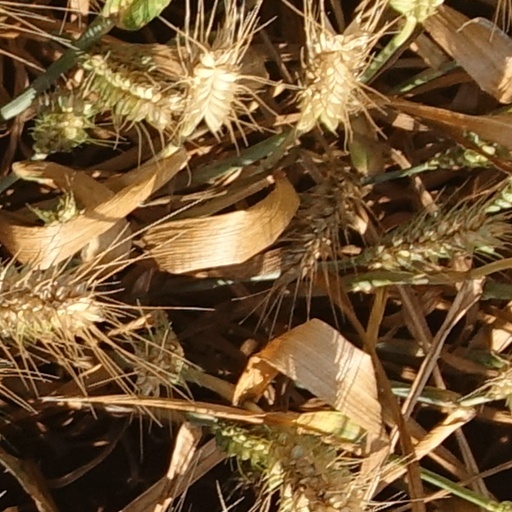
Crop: wheat